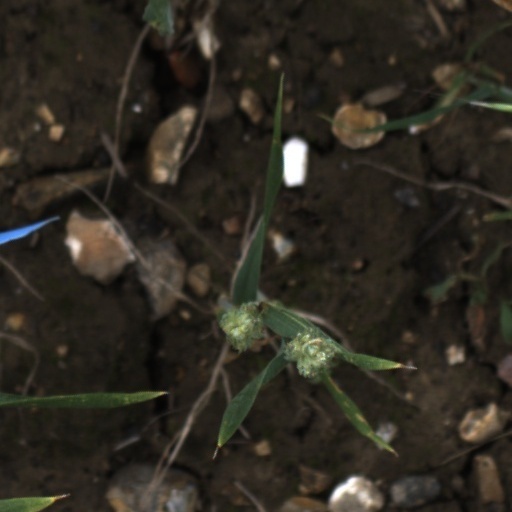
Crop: wheat